Bhitiwala

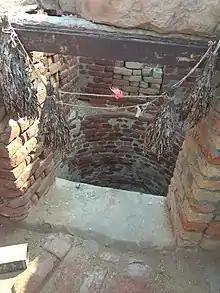
It is about an old village well in Bhitiwla village.

It is an old village. Before 1947, Muslims were also inhabitants of the village. Telis Muslims were also among them. Muslims migrated in 1947. During riots in Punjab this village remained peaceful and no violent incident happened. Sikhs were always in majority. Sant Tehaldas ji of Udasin (tradition) has an important place in the history of this village. He used to live in a hut near a canal. He had a simple living. He was a revered man among people; he gave a message of love and cooperation. He told people of Bhitiwala that village Bhitiwala will remain always peaceful but always should be careful about the water of the canal. Sant Tahaldas died on 5 December 1957.